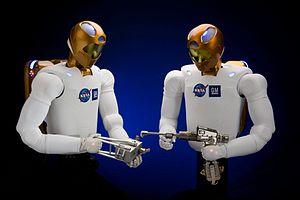
General Motors est un constructeur automobile américain basé à Détroit dans le Michigan, aux États-Unis, qui contrôlait encore une quinzaine de marques à la fin des années 1990.